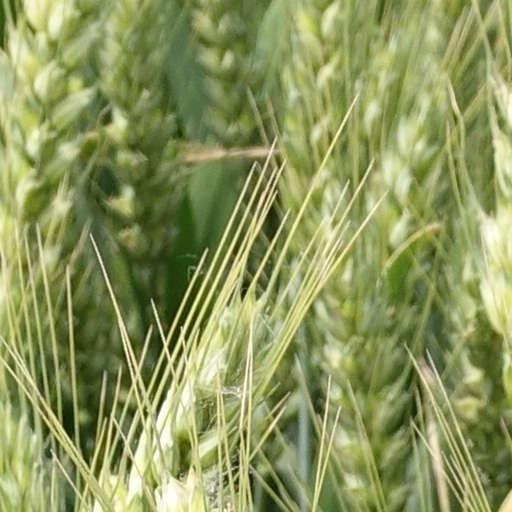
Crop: wheat